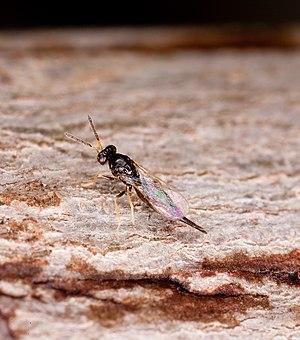
Tetrastichus planipennisi est une espèce nord-asiatique d'hyménoptères de la famille des Eulophidae.